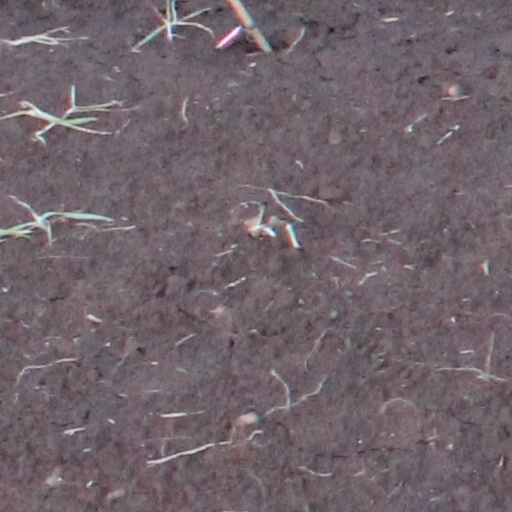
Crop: wheat